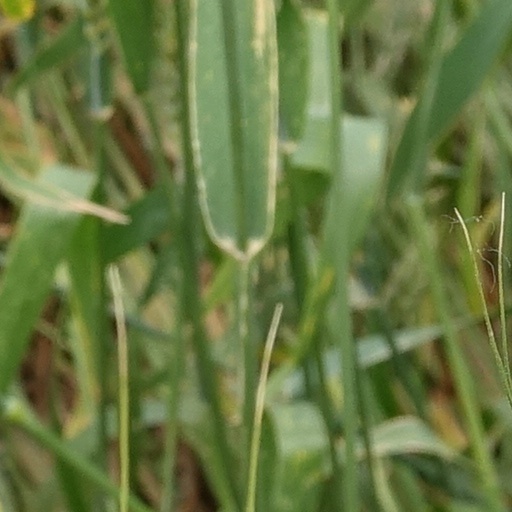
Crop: wheat